Folklore

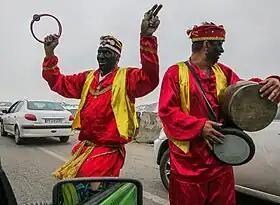
Hajji Firuz is a fictional character in Iranian folklore who appears in the streets by the beginning of Nowruz, dances through the streets while singing and playing tambourine.

The genre of material culture includes all artifacts that can be touched, held, lived in, or eaten. They are tangible objects with a physical or mental presence, either intended for permanent use or to be used at the next meal. Most of these folklore artifacts are single objects that have been created by hand for a specific purpose; however, folk artifacts can also be mass-produced, such as dreidels or Christmas decorations. These items continue to be considered folklore because of their long (pre-industrial) history and their customary use. All of these material objects "existed prior to and continue alongside mechanized industry. … [They are] transmitted across the generations and subject to the same forces of conservative tradition and individual variation" that are found in all folk artifacts. Folklorists are interested in the physical form, the method of manufacture or construction, the pattern of use, as well as the procurement of the raw materials. The meaning to those who both make and use these objects is important. Of primary significance in these studies is the complex balance of continuity over change in both their design and their decoration.